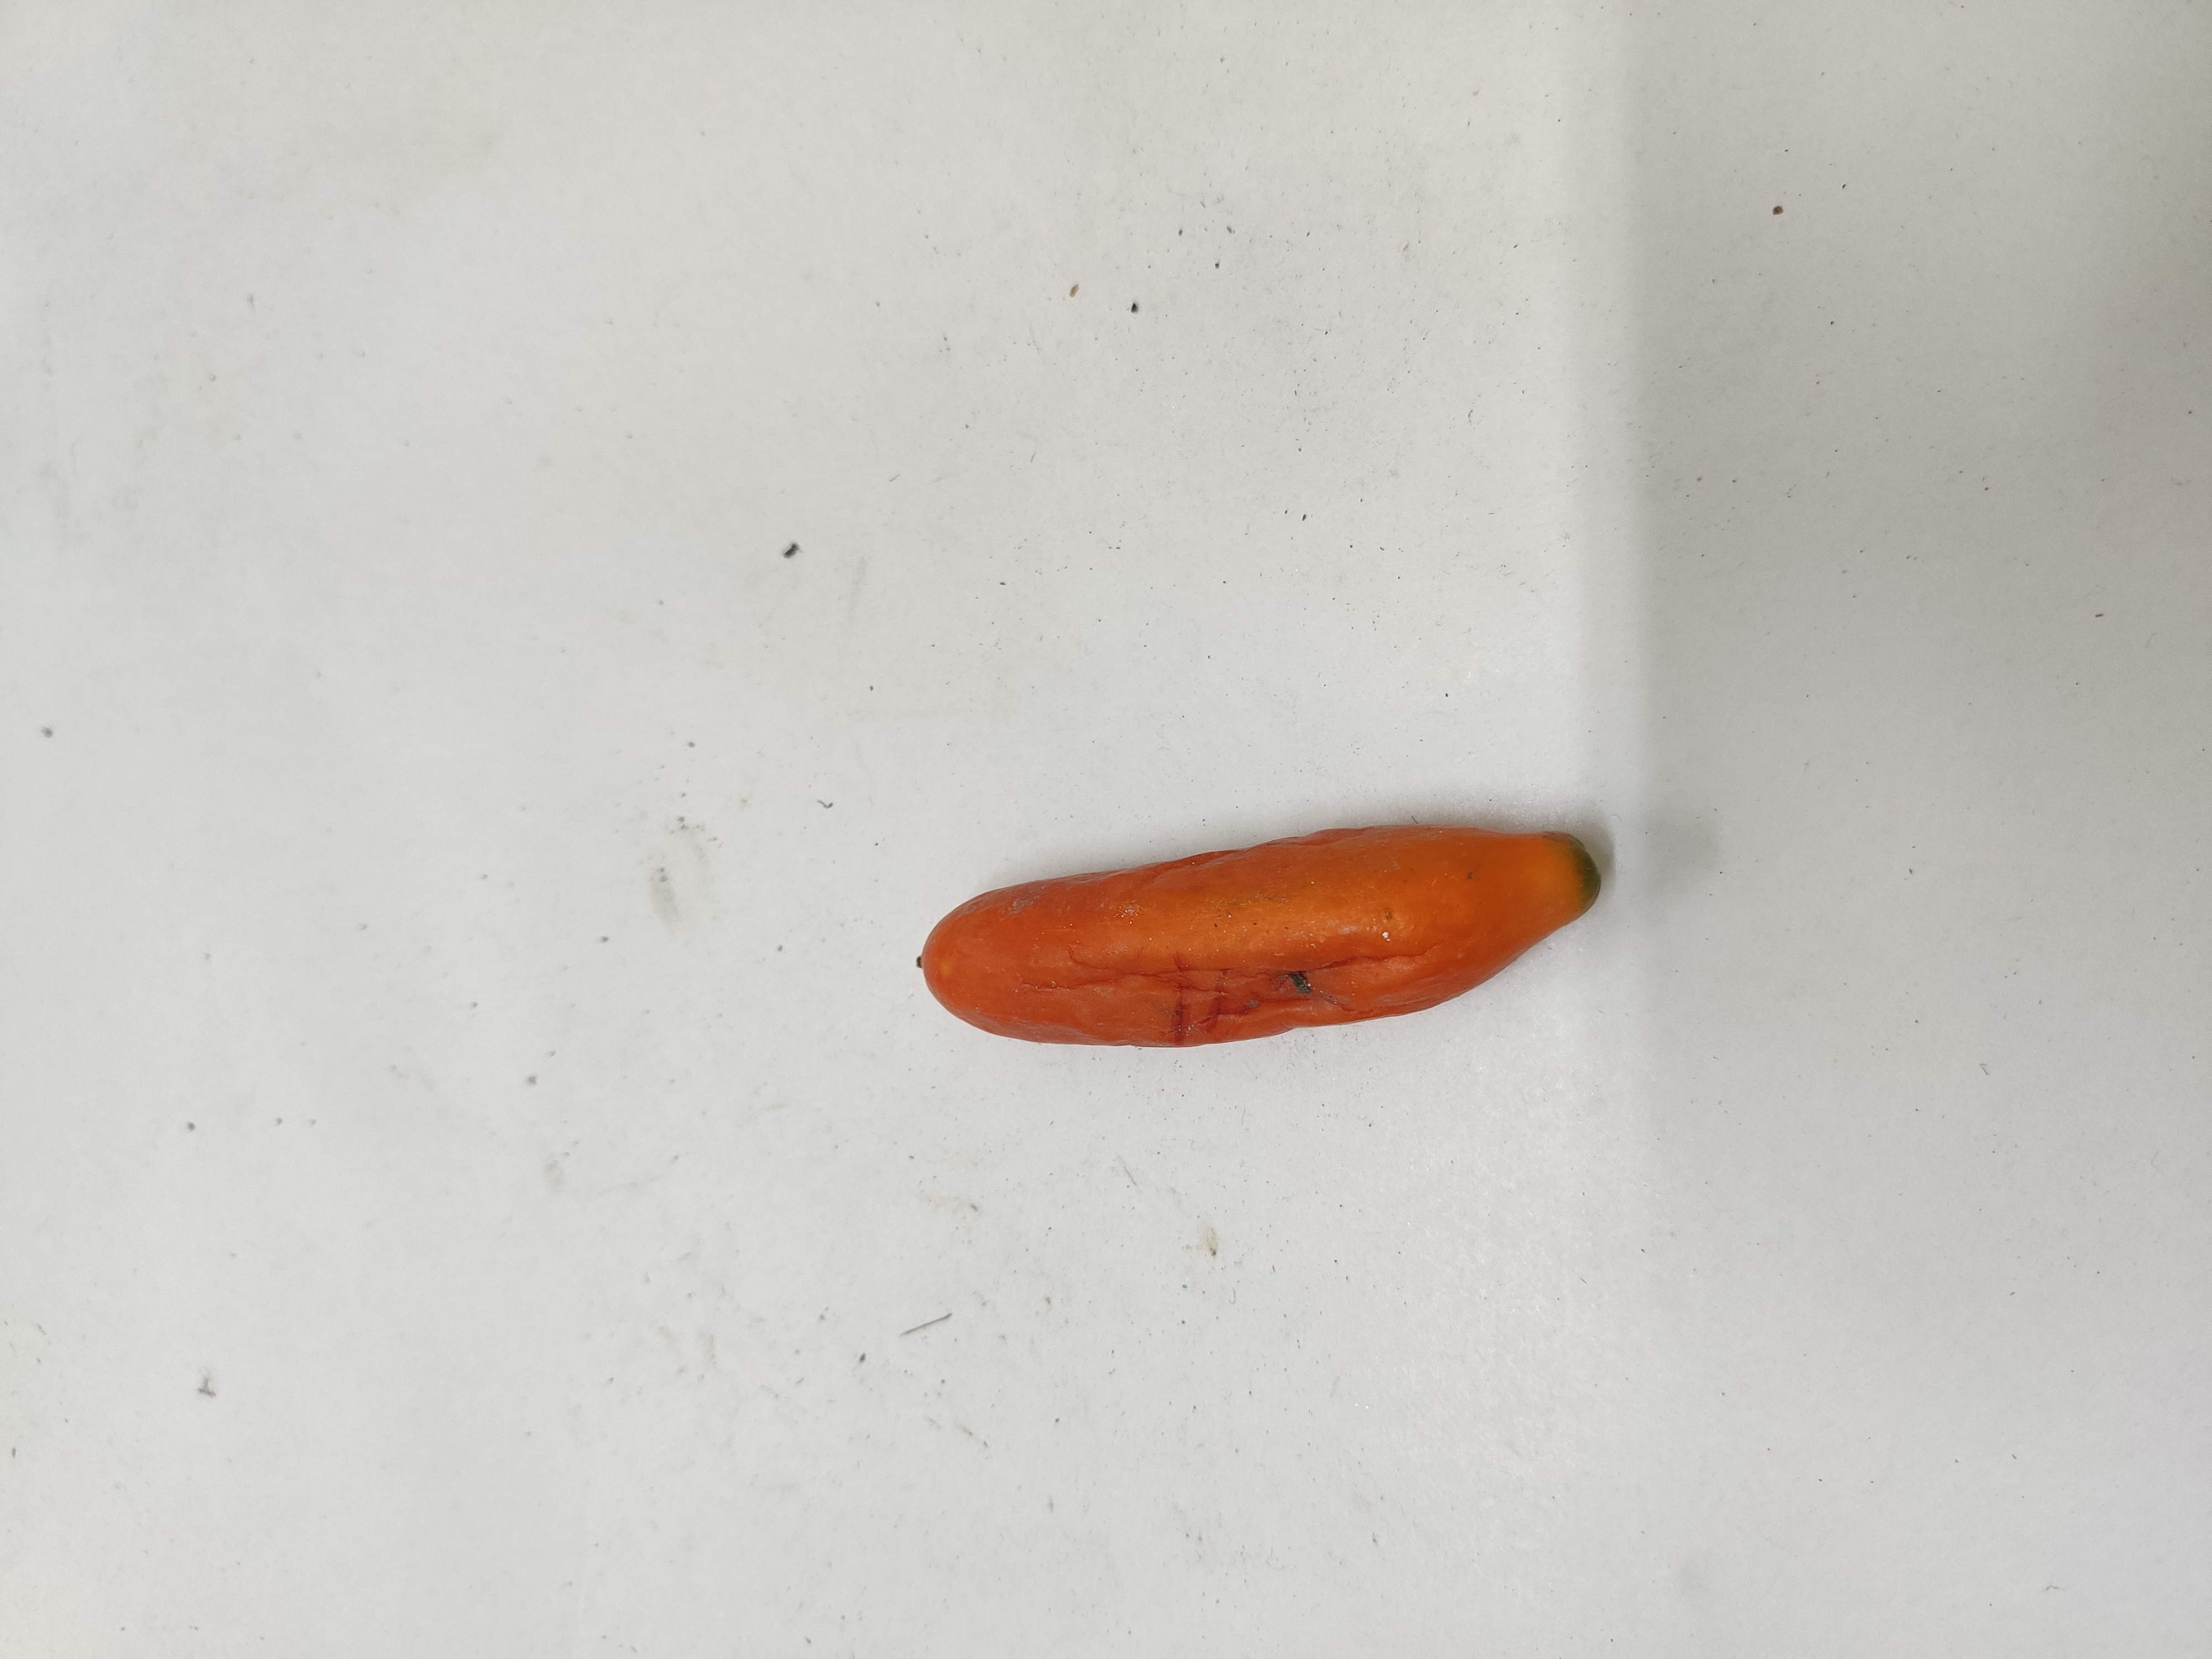
Crop: Ivy Gourd
Condition: Severely Damaged